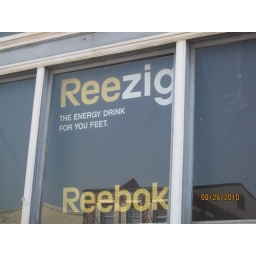
notice the grammar in this sign...wonder if the store noticed, this was a huge custom sign which covered entire window